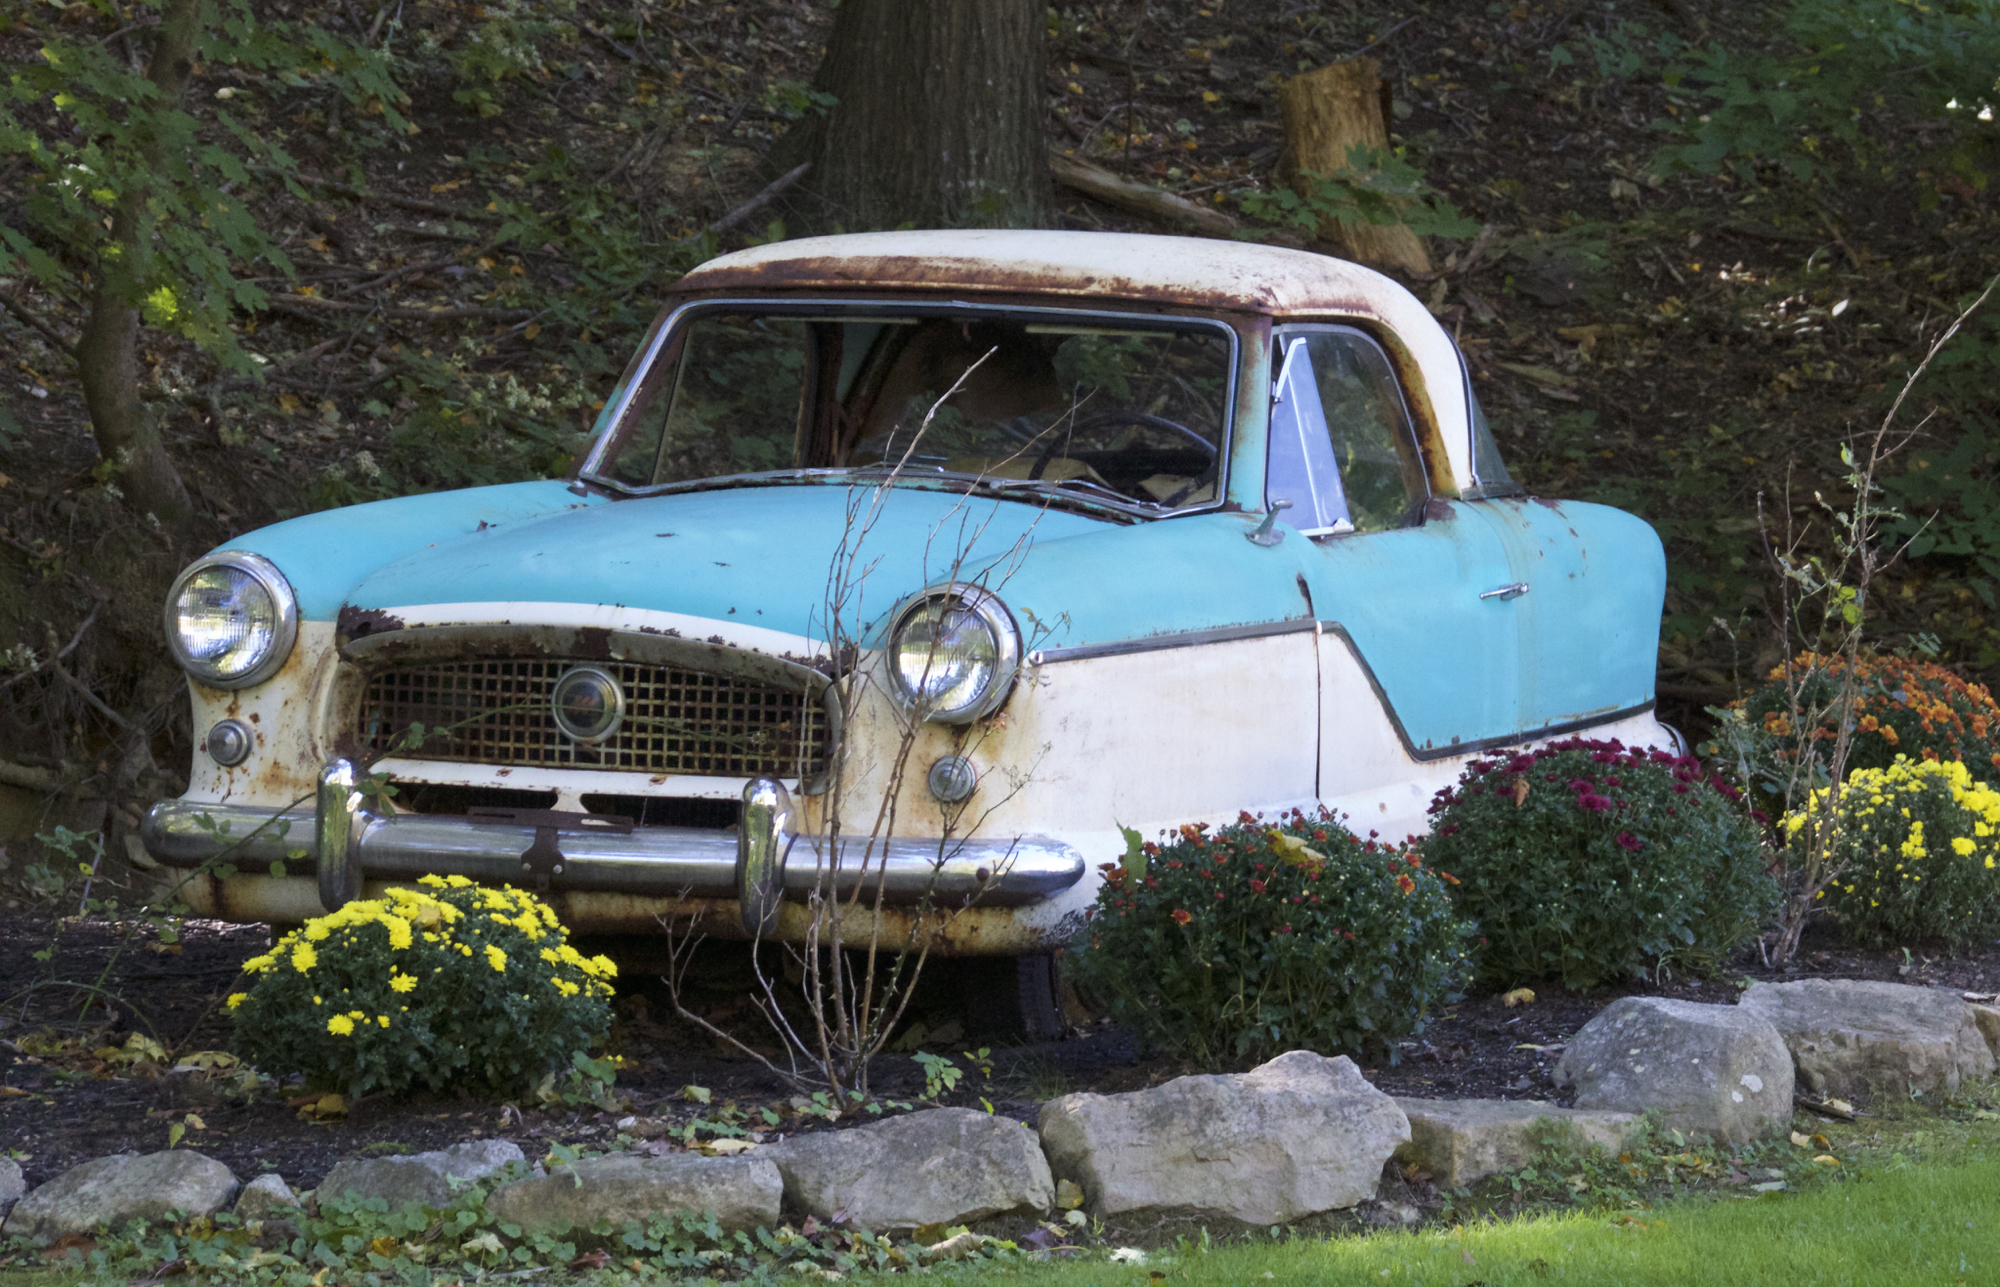
car, vehicle, metropolitan, vintage car, sedan, mums, antique car, land vehicle, automobile make, compact car, luxury vehicle, mid size car